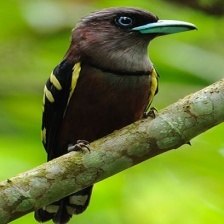
Species: BANDED BROADBILL
Scientific name: EURYLAIMUS JAVANICUS